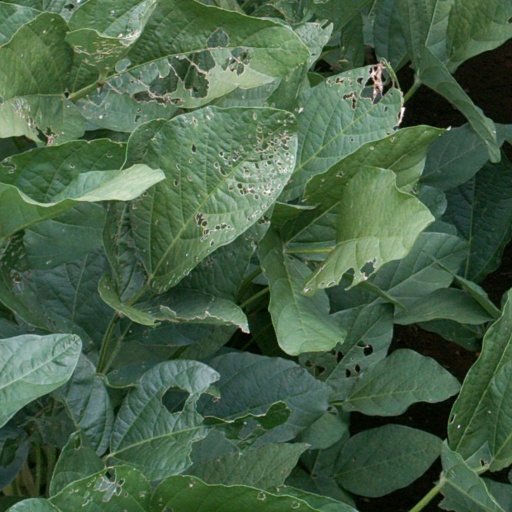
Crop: soybean